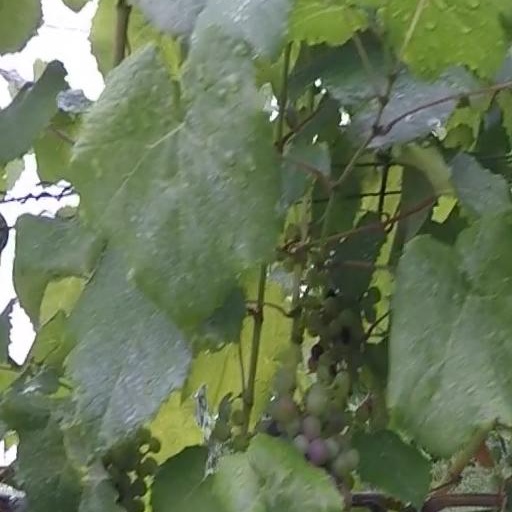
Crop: grape